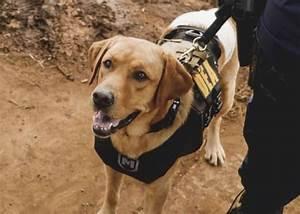
dog